Street dance

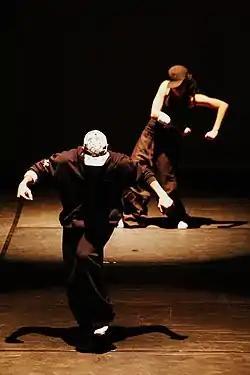
Two street dancers performing in the URBANOS Dance Contest in Brazil

Street dance is an umbrella term for a large number of social dance styles such as: breakdancing, popping, locking, house dance, waacking, voguing, etc. Social dance styles have many accompanying steps and foundations, created organically from a culture, a moment in time, a way of life, influenced by natural social interaction. A street dance is a vernacular dance in an urban context. Vernacular dances are often improvisational and social in nature, encouraging interaction and contact with spectators and other dancers. These dances are a part of the vernacular culture of the geographical area that they come from.